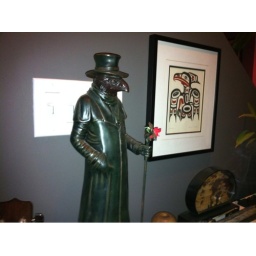
My family in LA have the coolest house ever! Crazy bird man agrees.